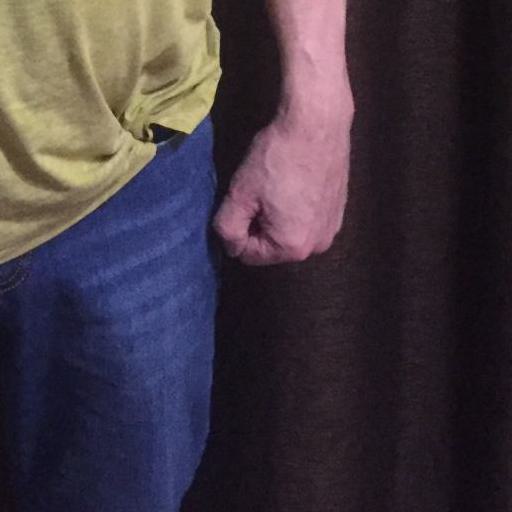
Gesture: no_gesture